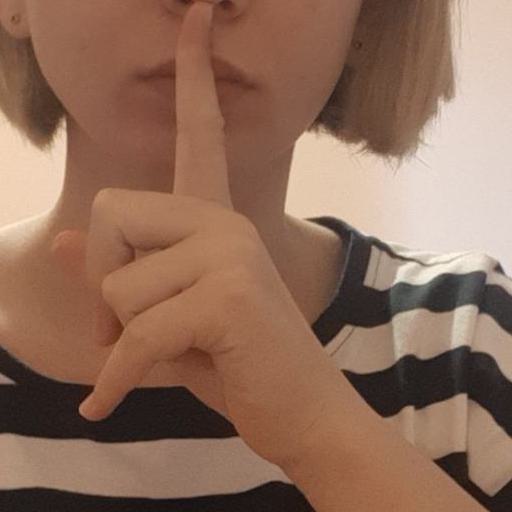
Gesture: mute